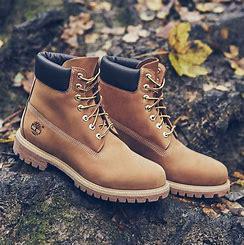
Brand: Timberland
Model: 6 Inch